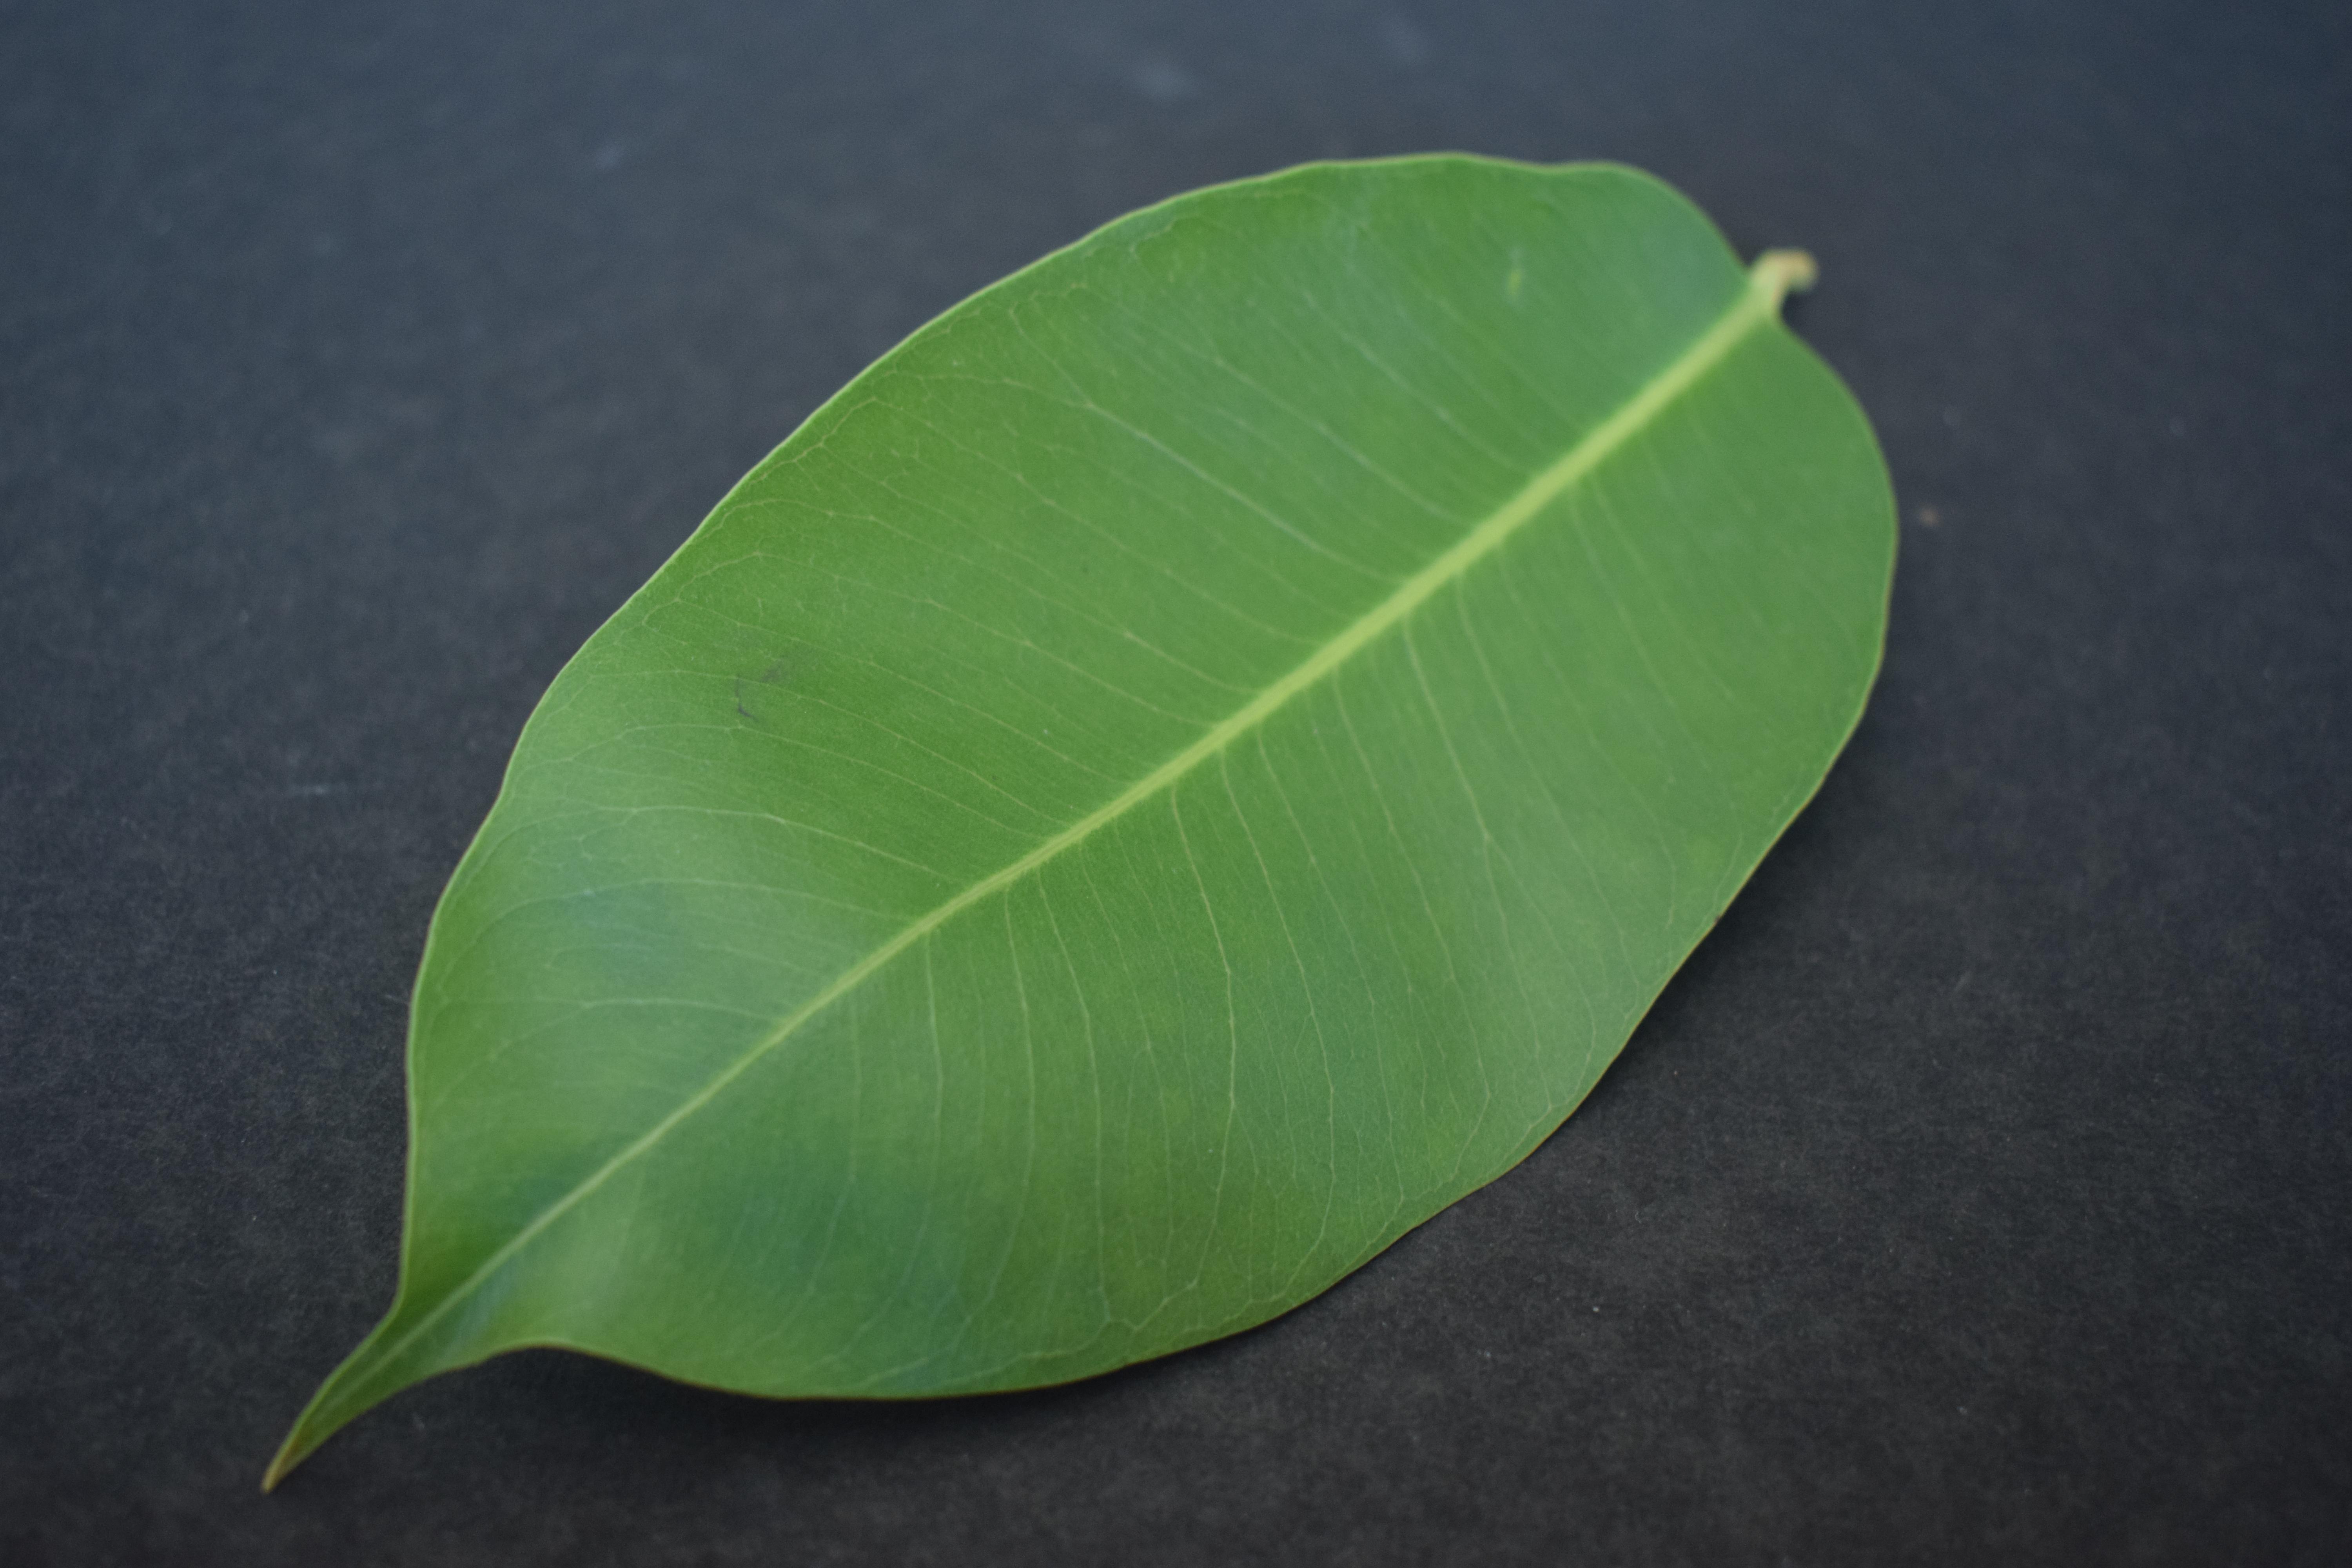
Plant species: Jamun